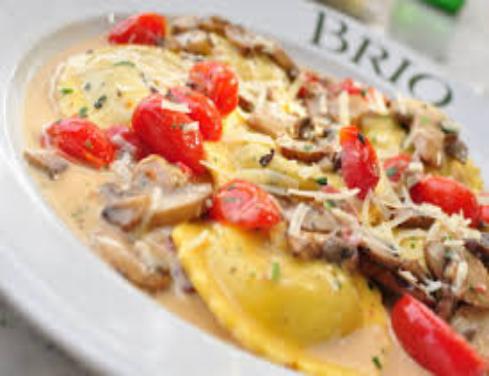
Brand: Bravo!, Cucina Italiana
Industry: Food